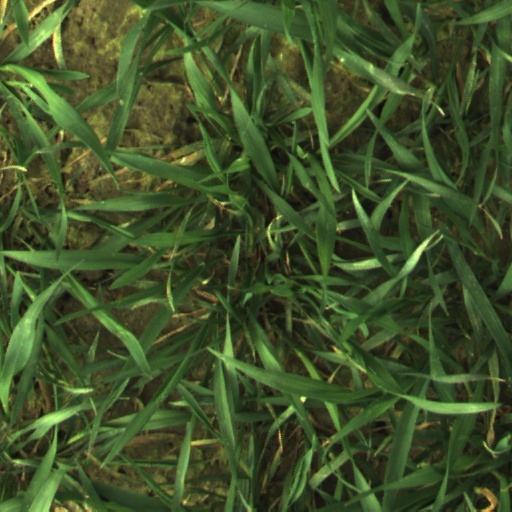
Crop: wheat